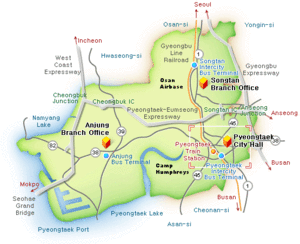
Le camp Humphreys est une vaste installation militaire de l'armée de terre des États-Unis située sur la commune de Pyeongtaek en Corée du Sud.